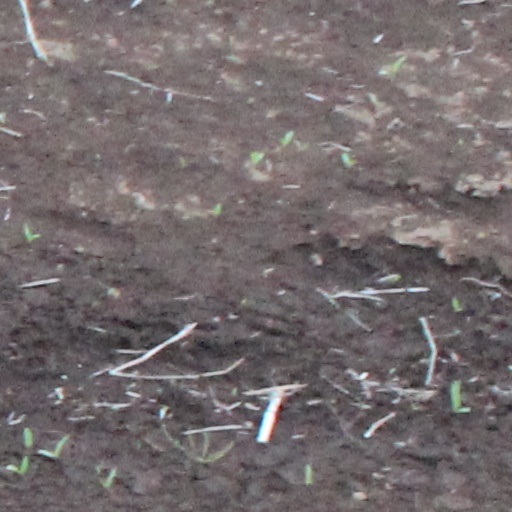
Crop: wheat